Ray Metzker

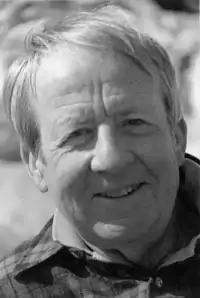

Ray K. Metzker (September 10, 1931 – October 9, 2014) was an American photographer known chiefly for his stark, experimental Black and White cityscapes and for his large assemblages of printed film strips and single frames, known as "Composites".